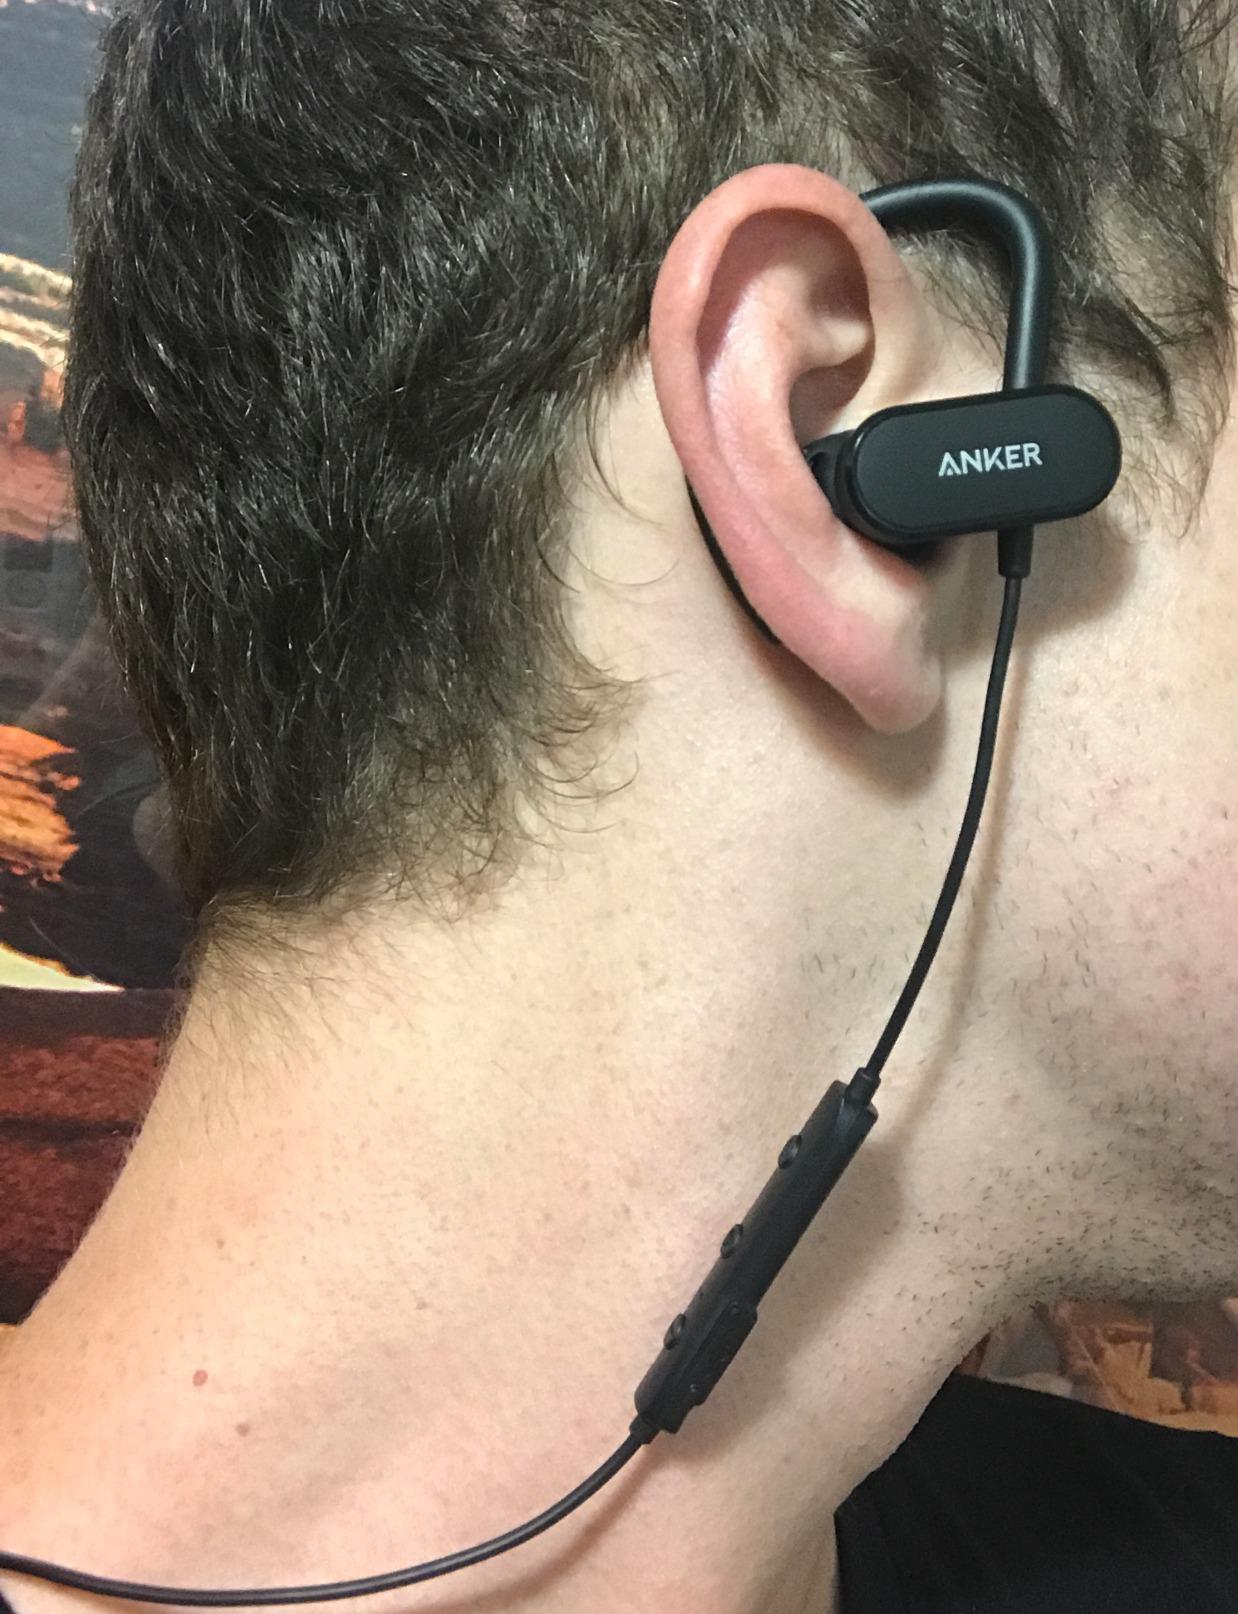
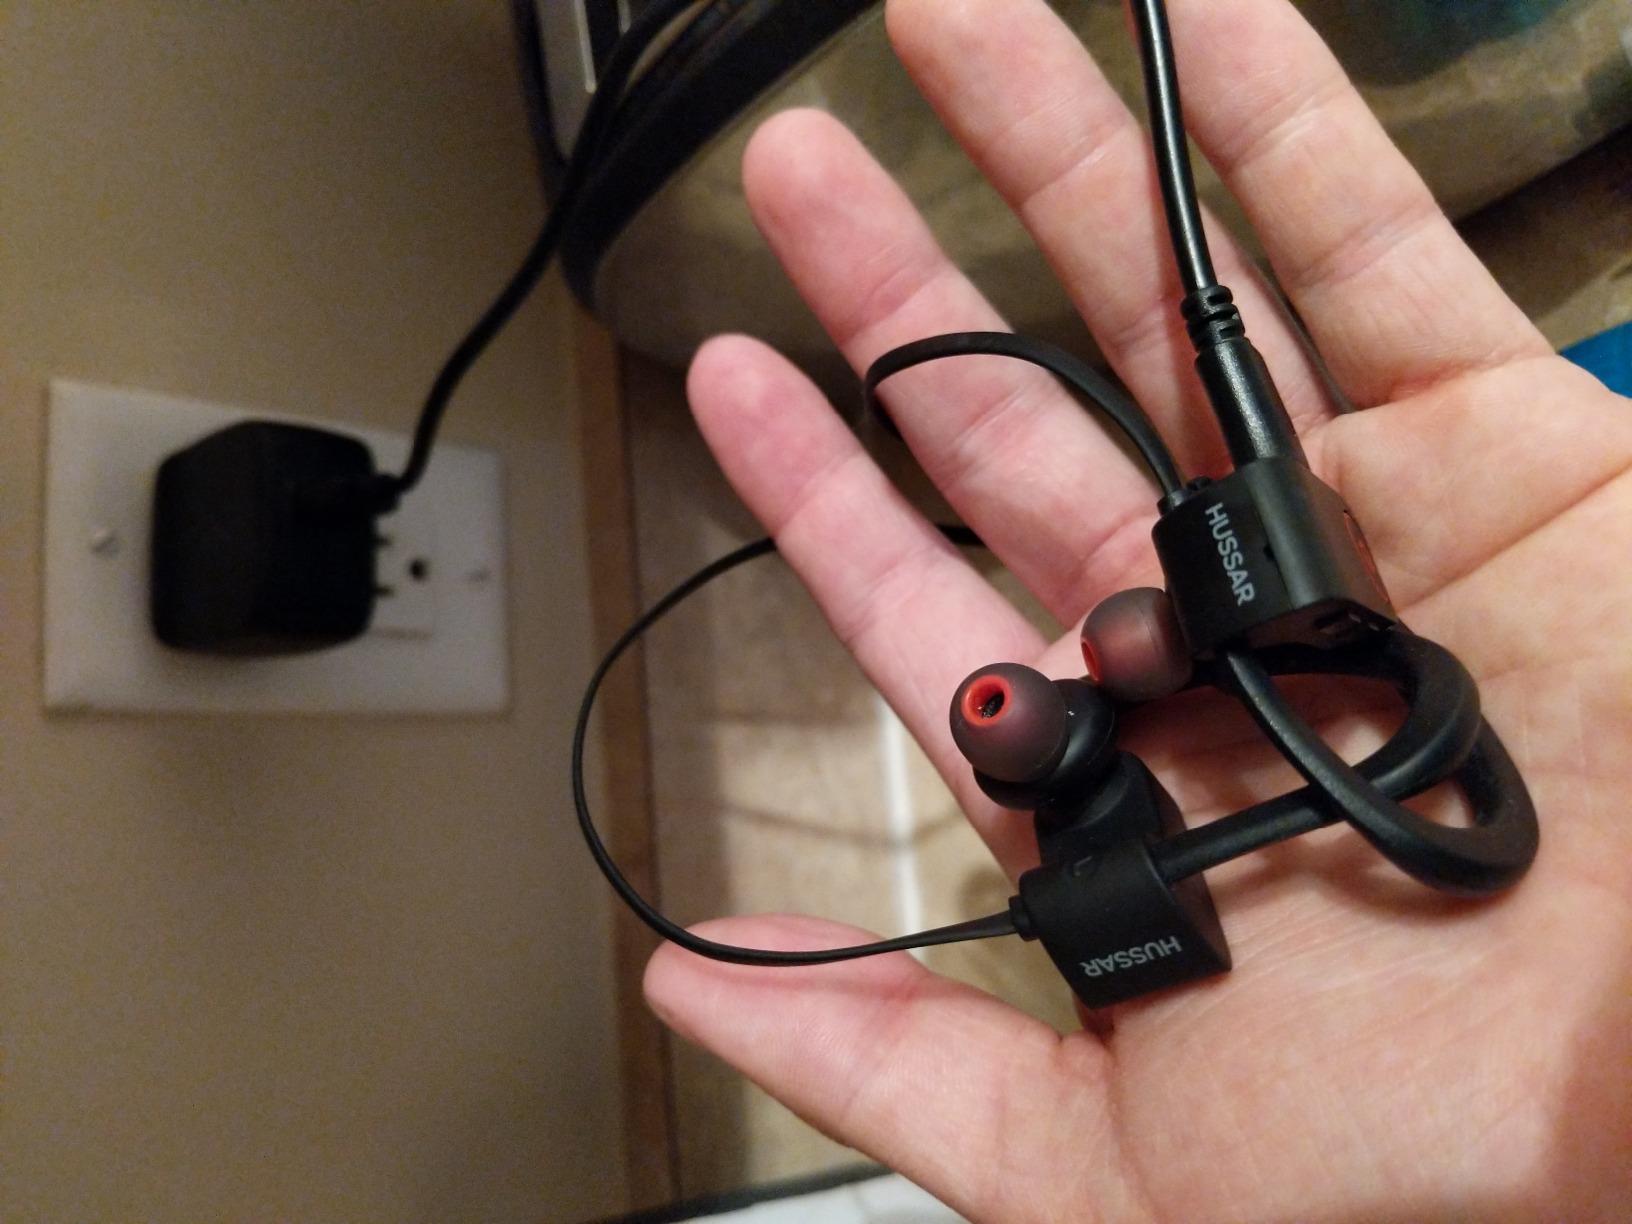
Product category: headphones
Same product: no